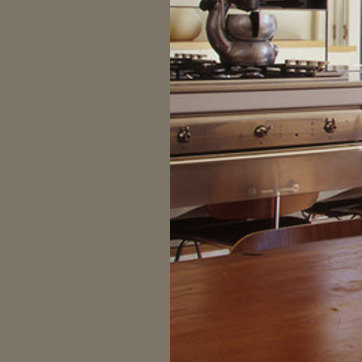
Material: metal